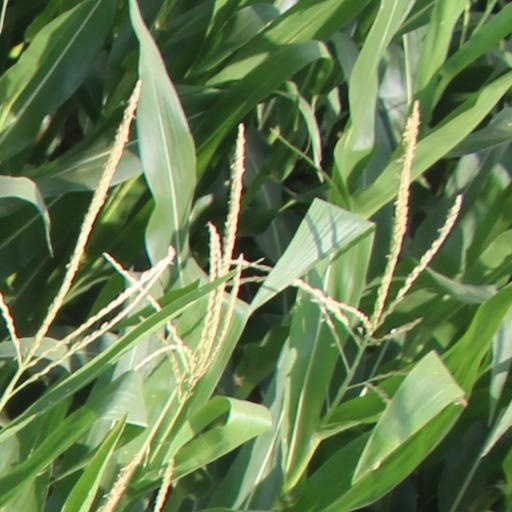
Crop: maize; corn